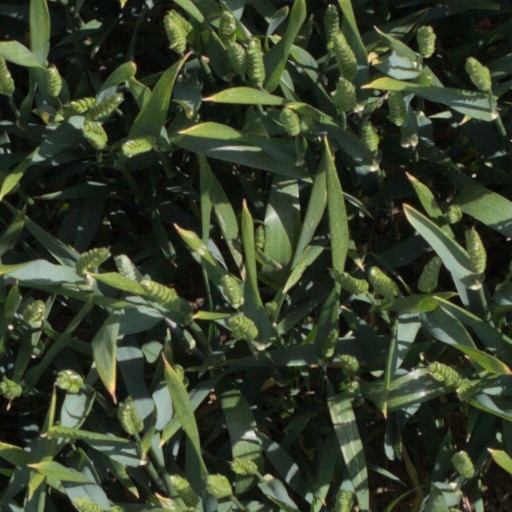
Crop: wheat